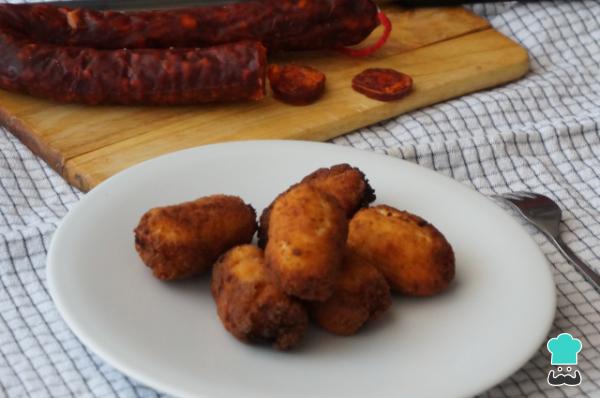
0Pon las croquetas de chorizo en un plato de servir y sírvelas bien calientes. Perfectas para una reunión familiar o con amigos, ¡sorprenderás a todos!